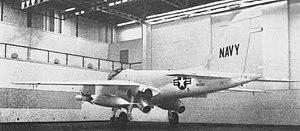
Le Pratt & Whitney J52, désigné par la compagnie JT8A, est un turboréacteur à flux axial de la société américaine Pratt & Whitney, conçu initialement pour l'US Navy, et de la classe des 40 kN de poussée. Il a équipé l'A-6 Intruder et l'AGM-28 Hound Dog, et équipe encore de nos jours certaines versions de l'A-4 Skyhawk et de l'EA-6B Prowler. Il a également servi de base pour la conception du Pratt & Whitney JT8D, un turboréacteur à faible taux de dilution civil ayant eu beaucoup de succès.